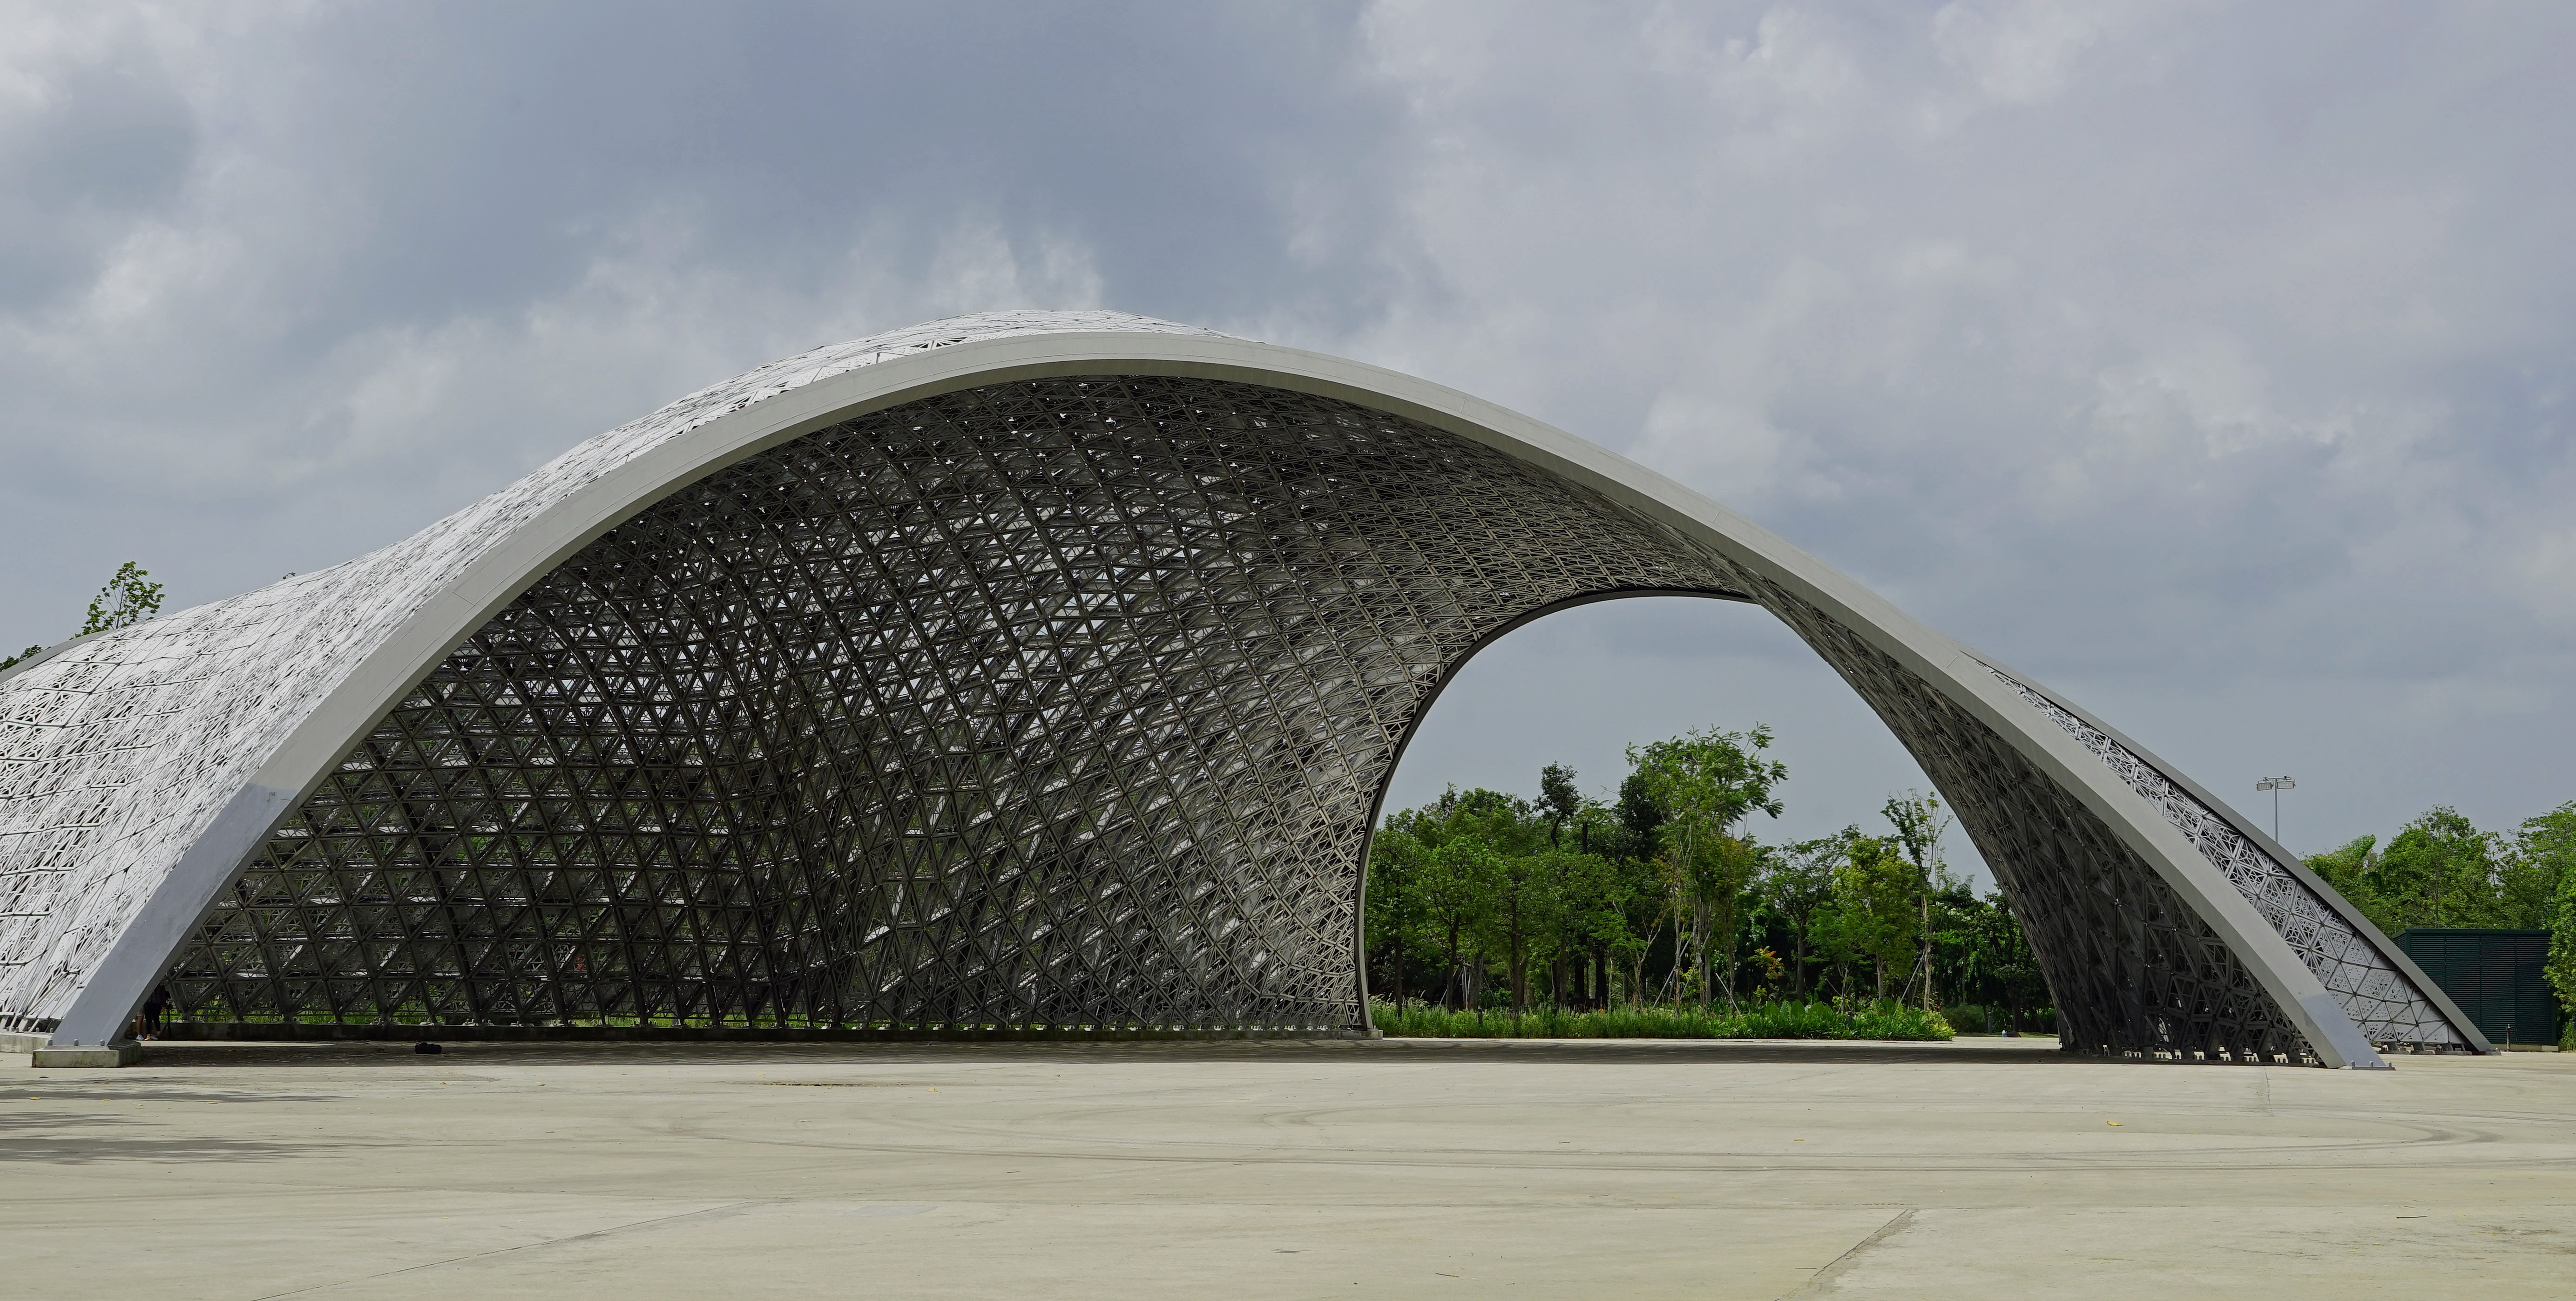
architecture, bridge, building, arch, park, landmark, futuristic, pavilion, viaduct, botanical garden, singapore, cable stayed bridge, arch bridge, nonbuilding structure